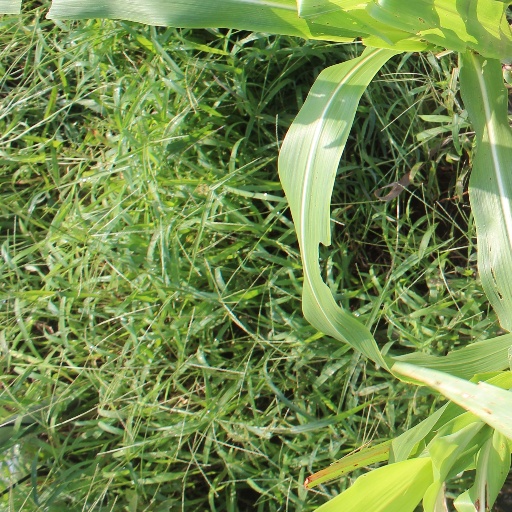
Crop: sorghum